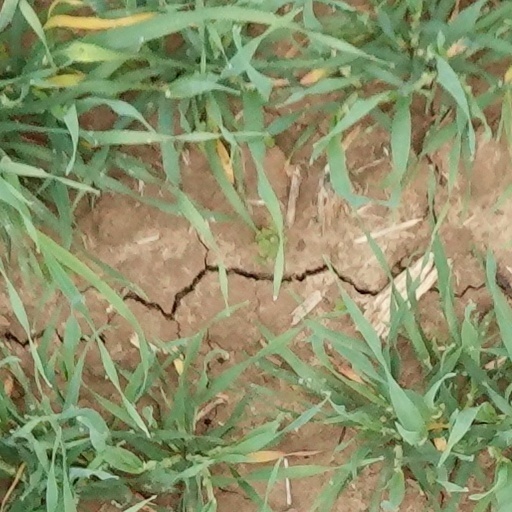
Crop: wheat